Southern Province, Zambia

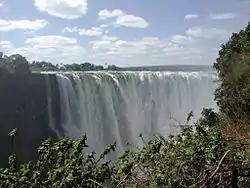
Victoria Falls

Southern Province is bordered along Zimbabwe in the south divided by Victoria Falls, Central in the north, Western Province in the west and Lusaka Province in the northeast. The general topography of the province is characterized by uplifted planation surfaces. The general elevation of the nation as a whole is tended towards West to East from the Kalahari Basin. The level of land falls from the upper Congo towards the Zambezi depression in the South forming a plateau.